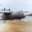
Label: airplane